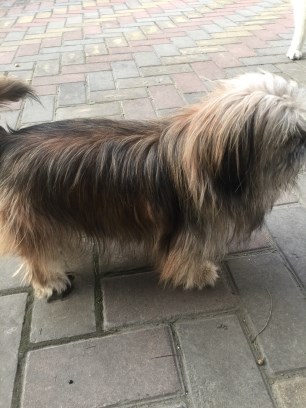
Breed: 340-n000120-Yorkshire_terrier